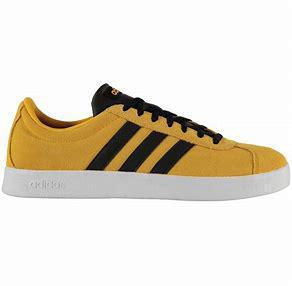
Brand: Adidas
Model: VL Court 2